Zero-point energy

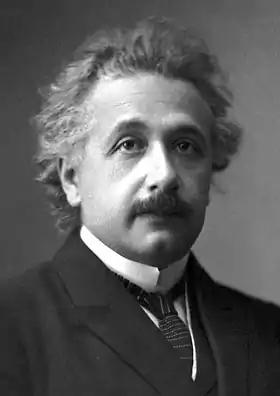
Einstein's official 1921 portrait after receiving the Nobel Prize in Physics

Soon, the idea of zero-point energy attracted the attention of Albert Einstein and his assistant Otto Stern. In 1913 they published a paper that attempted to prove the existence of zero-point energy by calculating the specific heat of hydrogen gas and compared it with the experimental data. However, after assuming they had succeeded, they retracted support for the idea shortly after publication because they found Planck's second theory may not apply to their example. In a letter to Paul Ehrenfest of the same year Einstein declared zero-point energy "dead as a doornail". Zero-point energy was also invoked by Peter Debye, who noted that zero-point energy of the atoms of a crystal lattice would cause a reduction in the intensity of the diffracted radiation in X-ray diffraction even as the temperature approached absolute zero. In 1916 Walther Nernst proposed that empty space was filled with zero-point electromagnetic radiation. With the development of general relativity Einstein found the energy density of the vacuum to contribute towards a cosmological constant in order to obtain static solutions to his field equations; the idea that empty space, or the vacuum, could have some intrinsic energy associated with it had returned, with Einstein stating in 1920: